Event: Nepal Earthquake
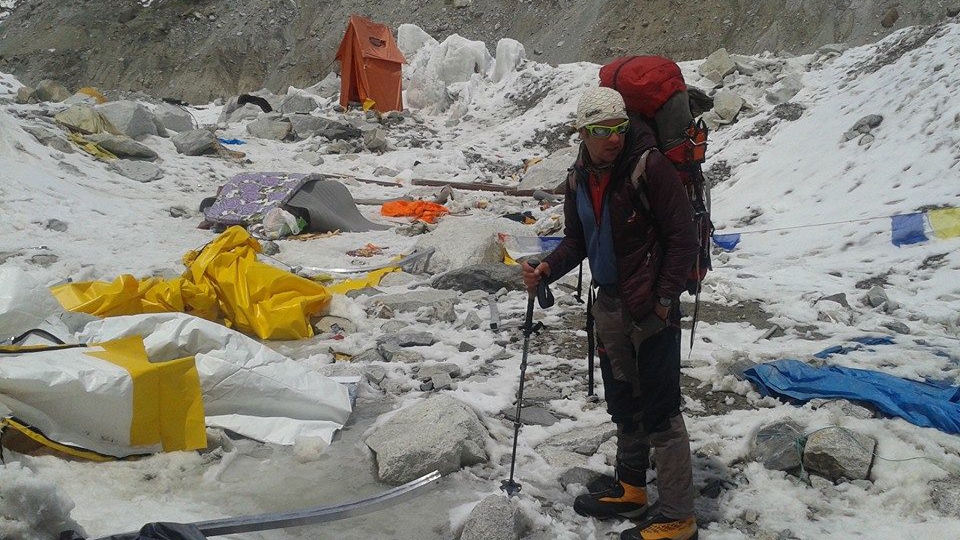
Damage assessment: damage